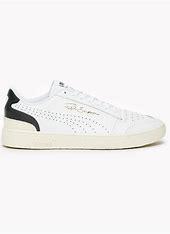
Brand: Puma
Model: Ralph Sampson Lo